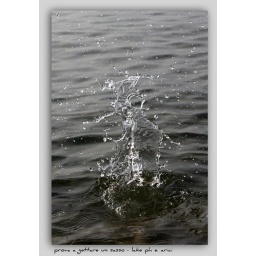
stone in the water - lake ph ea